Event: Typhoon Ruby
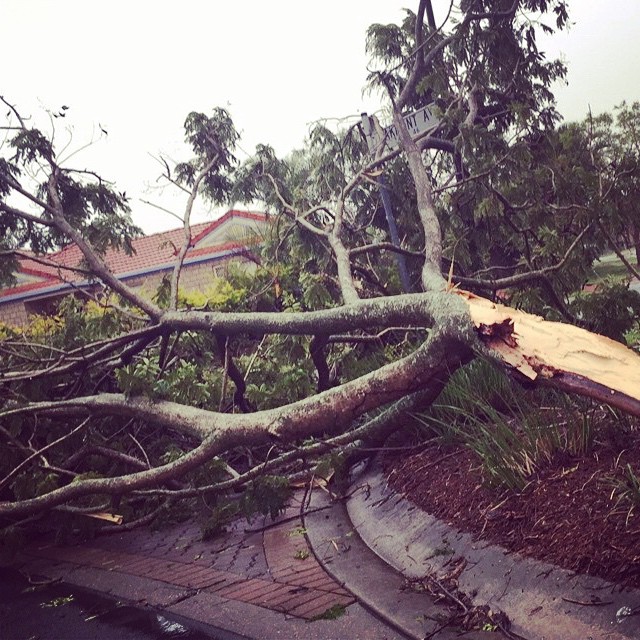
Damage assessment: damage